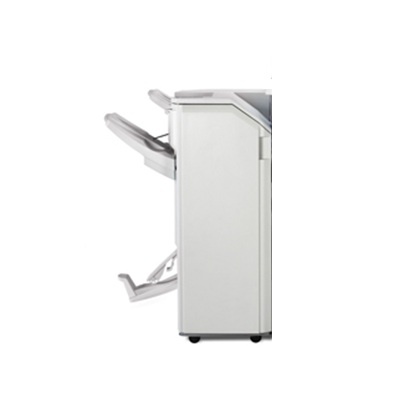
Finisher Ricoh SR3020 Booklet Libretto a sella SR 3020
Brand: Condizione: USATO RICONDIZIONATO
Libretto FINISHER RICOH SR3020 SR 3020 MERLUZZO. SR3020 , SR 3020 Il Finisher Interno Ricoh SR3020 è un rifiniture di alta qualità che offre una varietà di opzioni, ideale per una vasta gamma di documenti aziendali. Può essere regolato in diverse posizioni e consente la regolazione manuale del programma di piegatura. Inoltre, è dotato di un sistema di buon laccatura che è resistente all'usura e all'acqua. CONDIZIONE: USATO GARANTINO AL: Ricoh Aficio MP 4000, Aficio MP 4001, Aficio MP 5000, Aficio MP 5001, Aficio MP C3001, Aficio MP C3501, Aficio MP C4501, Aficio MP C5501, Aficio MP C3500, Aficio MP C4500, Aficio MP C4000, Aficio MP C5000
Category: Office Supplies > General Office Supplies > Paper Products > Binder Paper